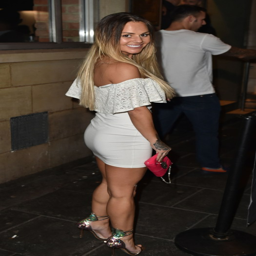
the starlet wore an off - the - shoulder tight - fitting white dress